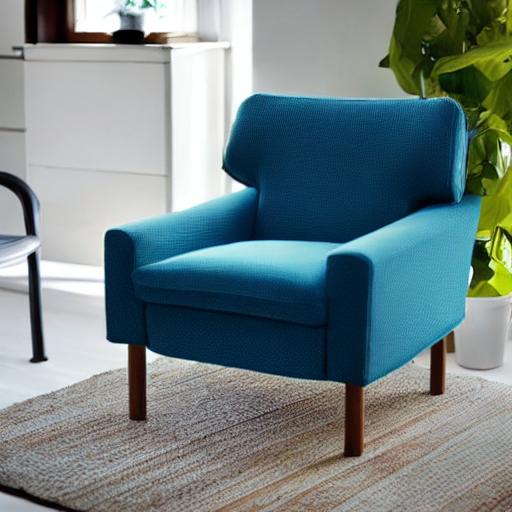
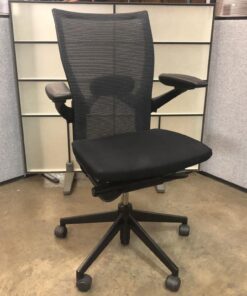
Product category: items_chair
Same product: no